I.M

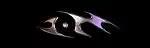
I.M's Official Logo

In April 2023, he took the lead in the production process of his official logo, which was designed with chrome material to give it a "stylish look", where his "philosophy" and "style" are implied.